Short program (figure skating)

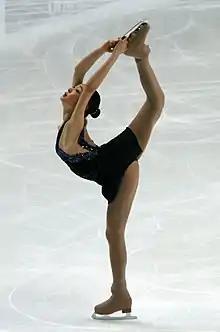
Yu-Na Kim performs a Bielmann spin during her short program at the 2011 World Figure Skating Championships

Junior single skaters also have seven required elements, which can be performed in any sequence, and comprise three groups that last over three seasons.